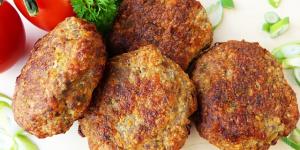
tortitas de carne molida